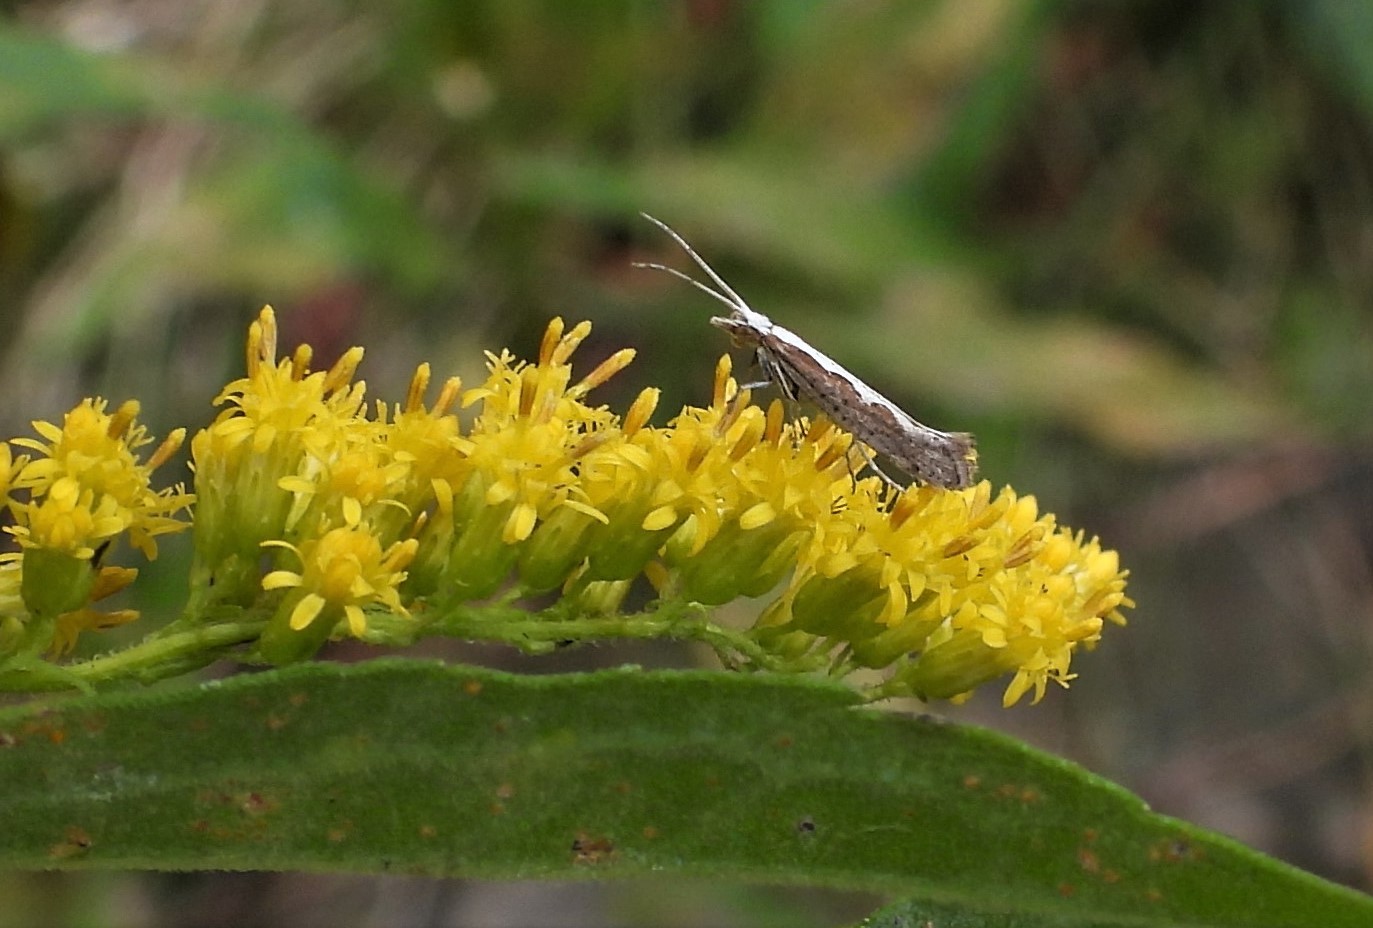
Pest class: diamondback_moth